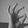
ASL letter: F